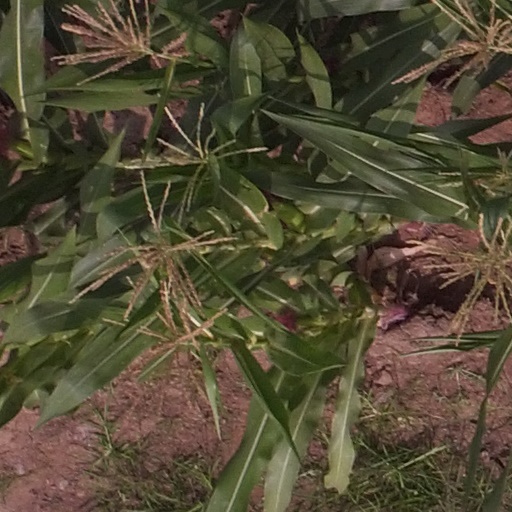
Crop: maize; corn